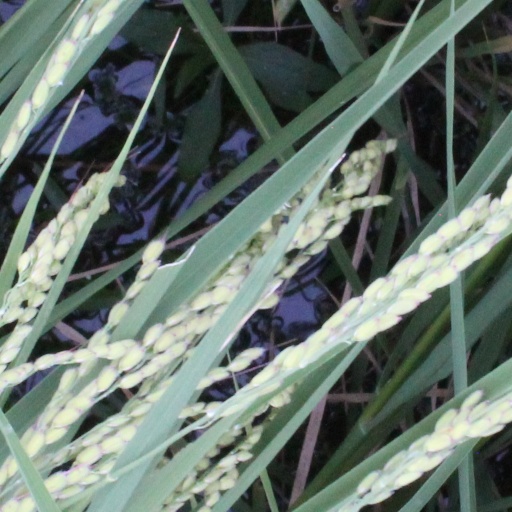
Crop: rice